Elgin, Moray

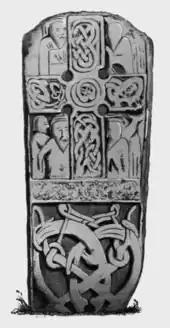
The 9th century Pictish Elgin Pillar, found in the churchyard of St Giles' Church in 1823

The discovery of the Elgin Pillar, a 9th-century class II Pictish stone, under the High Street in 1823 suggests there may have been an Early Christian presence in the area of the later market, but there is no further evidence of activity before Elgin was created a Royal Burgh in the 12th century. In August 1040, MacBeth's army defeated and killed Duncan I at Bothganowan (Pitgaveny), near Elgin. Elgin is first recorded in a charter of David I in 1151 in which he granted an annuity to the Priory of Urquhart. David had made Elgin a royal burgh around 1130, after his defeat of Óengus of Moray. During David's reign, the castle was established at the top of what is now Lady Hill. The town received a royal charter from Alexander II in 1224 when he granted the land for a new cathedral to Andrew, Bishop of Moray. This finally settled the episcopal see which had been at various times at Kinneddar, Birnie and Spynie. The ancient Forest of Darnaway was designated a Royal Forest and was used by the Scottish kings for hunting.